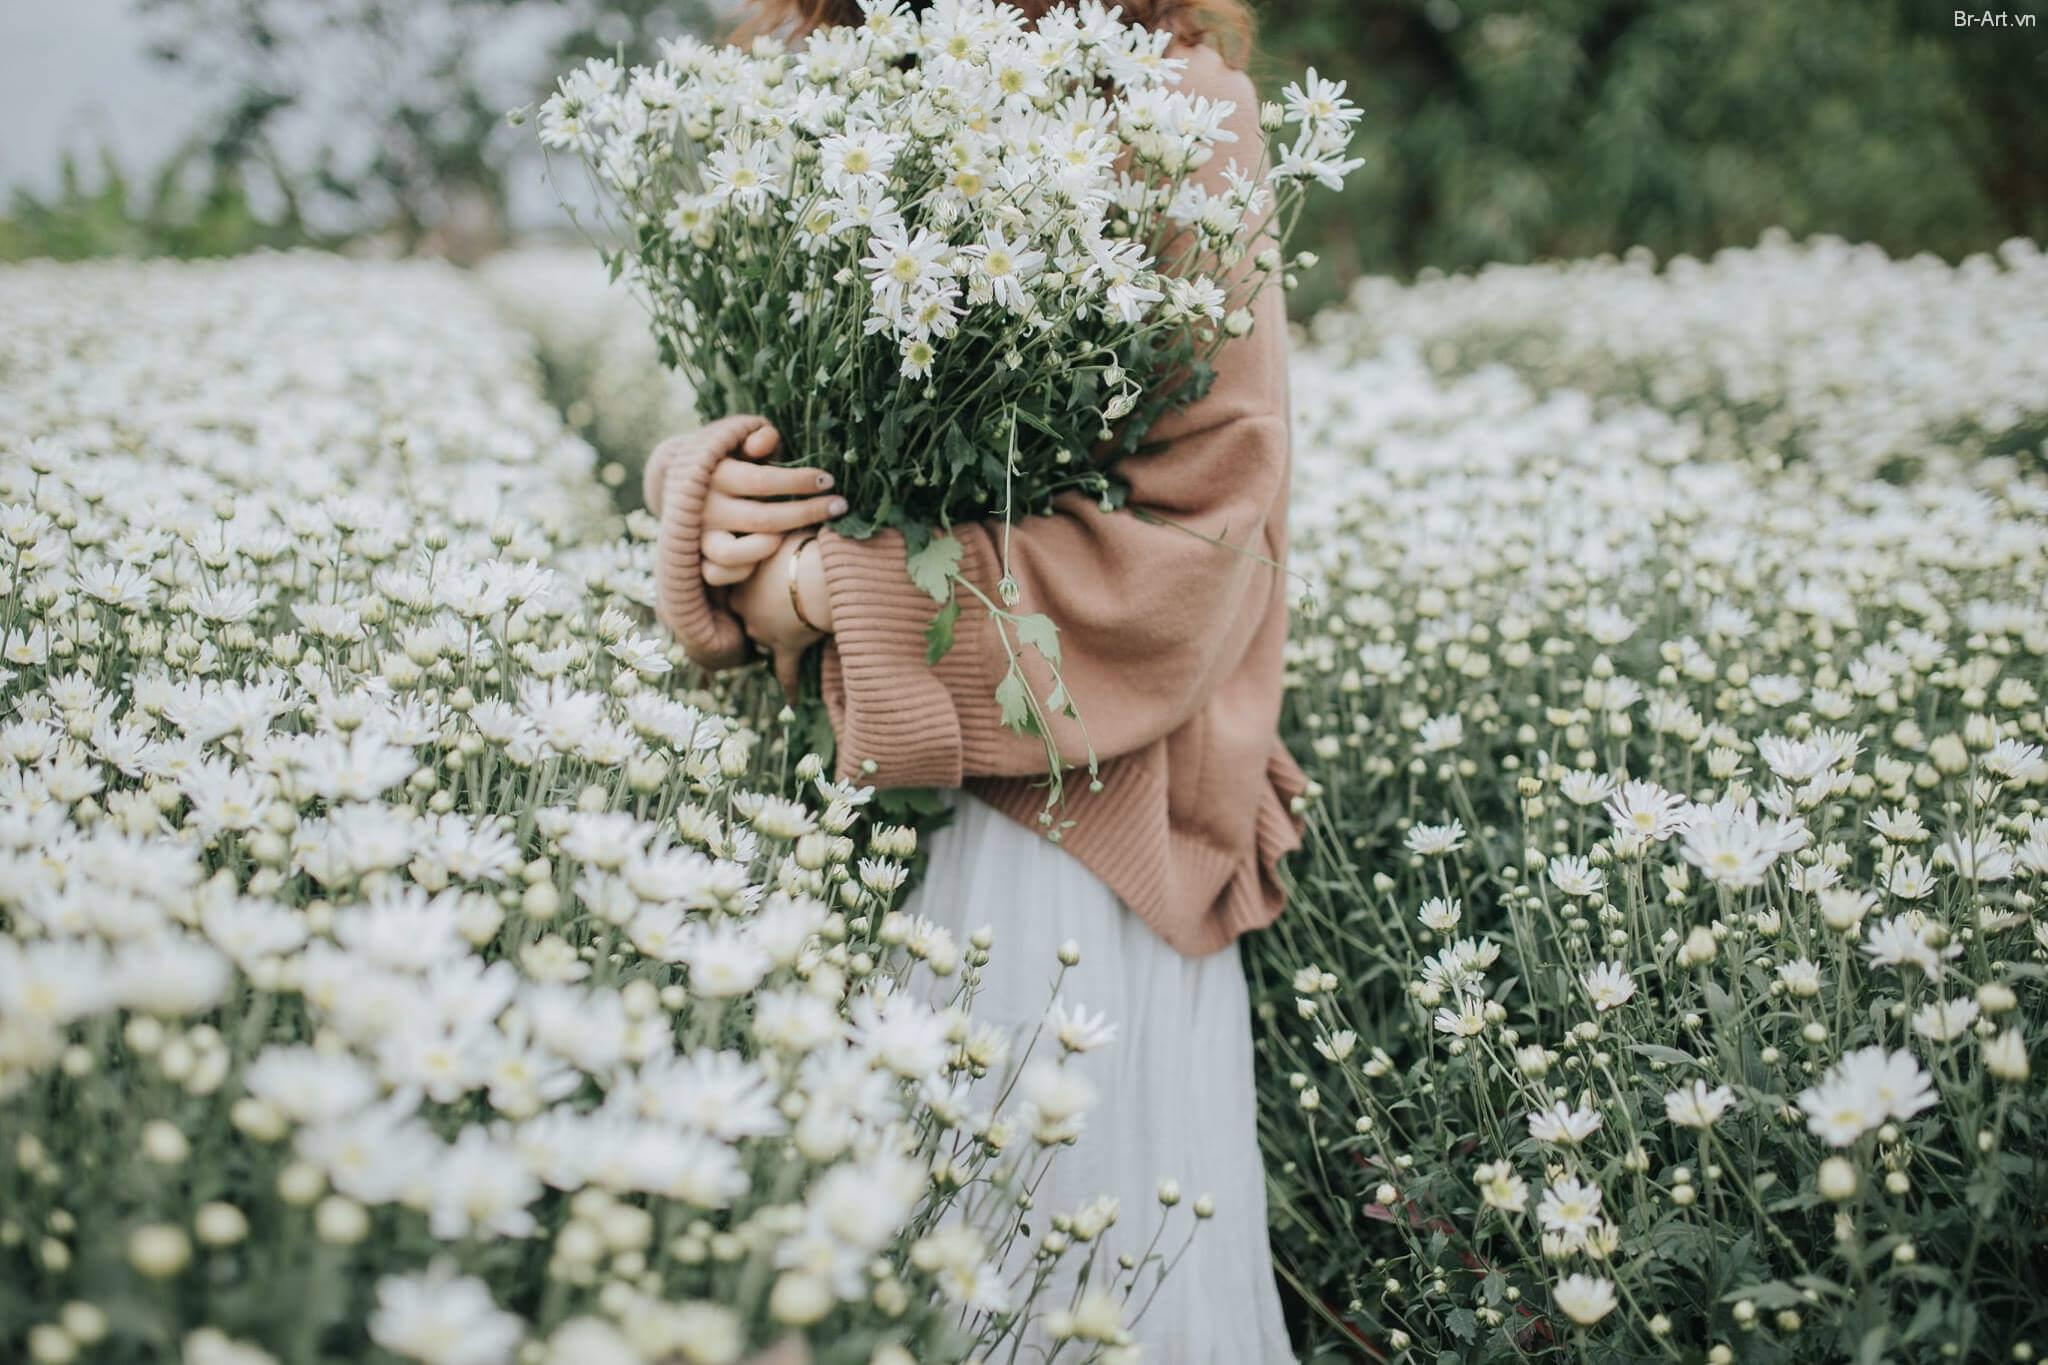
có một người đang xuất hiện ở giữa rừng hoa